Mondino de Luzzi

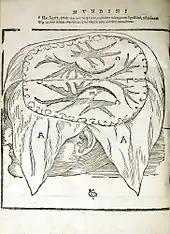
Section of Brain in dissected Skull, from Mondino Dei Luzzi's "Anatomia Mundini, Ad Vetustis", 1541

Mondino's treatment of the skull provides only inexact directions for its dissection, suggesting that the cranial cavity was opened infrequently and with little technical skill. Nonetheless, "Anathomia" contains a description of the cranial nerves derived from Galen's "Uses of the parts of the body of man". Furthermore, the brain is divided into three vesicles, with the anterior vesicle serving as the meeting place of the senses, the middle vesicle housing the imagination, and the posterior vesicle containing the memory. Movement of the choroid plexus is said to control mental processes by opening and closing passages between the ventricles. Mondino follows Galen and the Islamic commentators in placing the lens in the center of the eye.